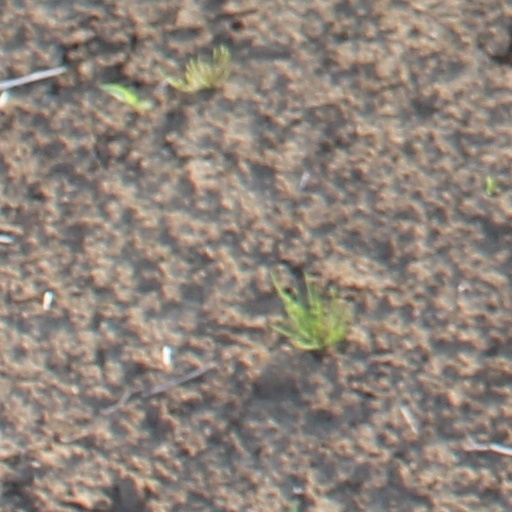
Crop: wheat